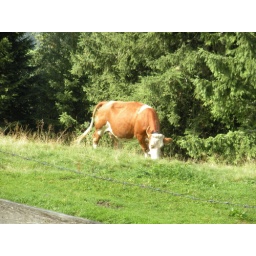
I'm still in a cow pasture - they are cute, but I am definitely lost.